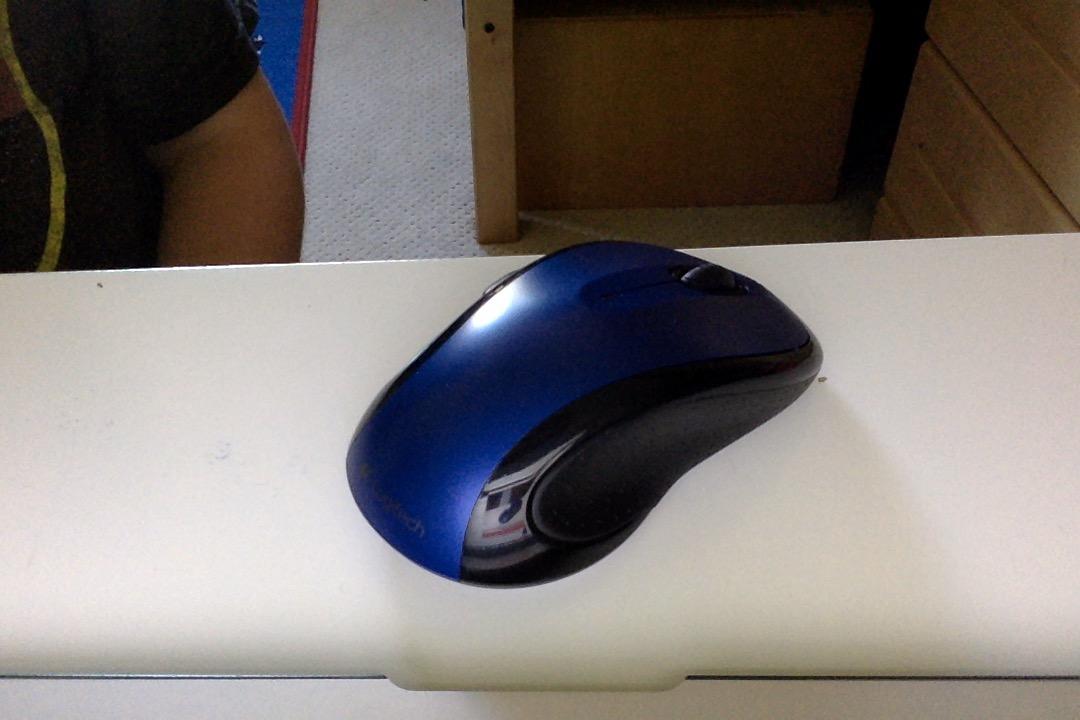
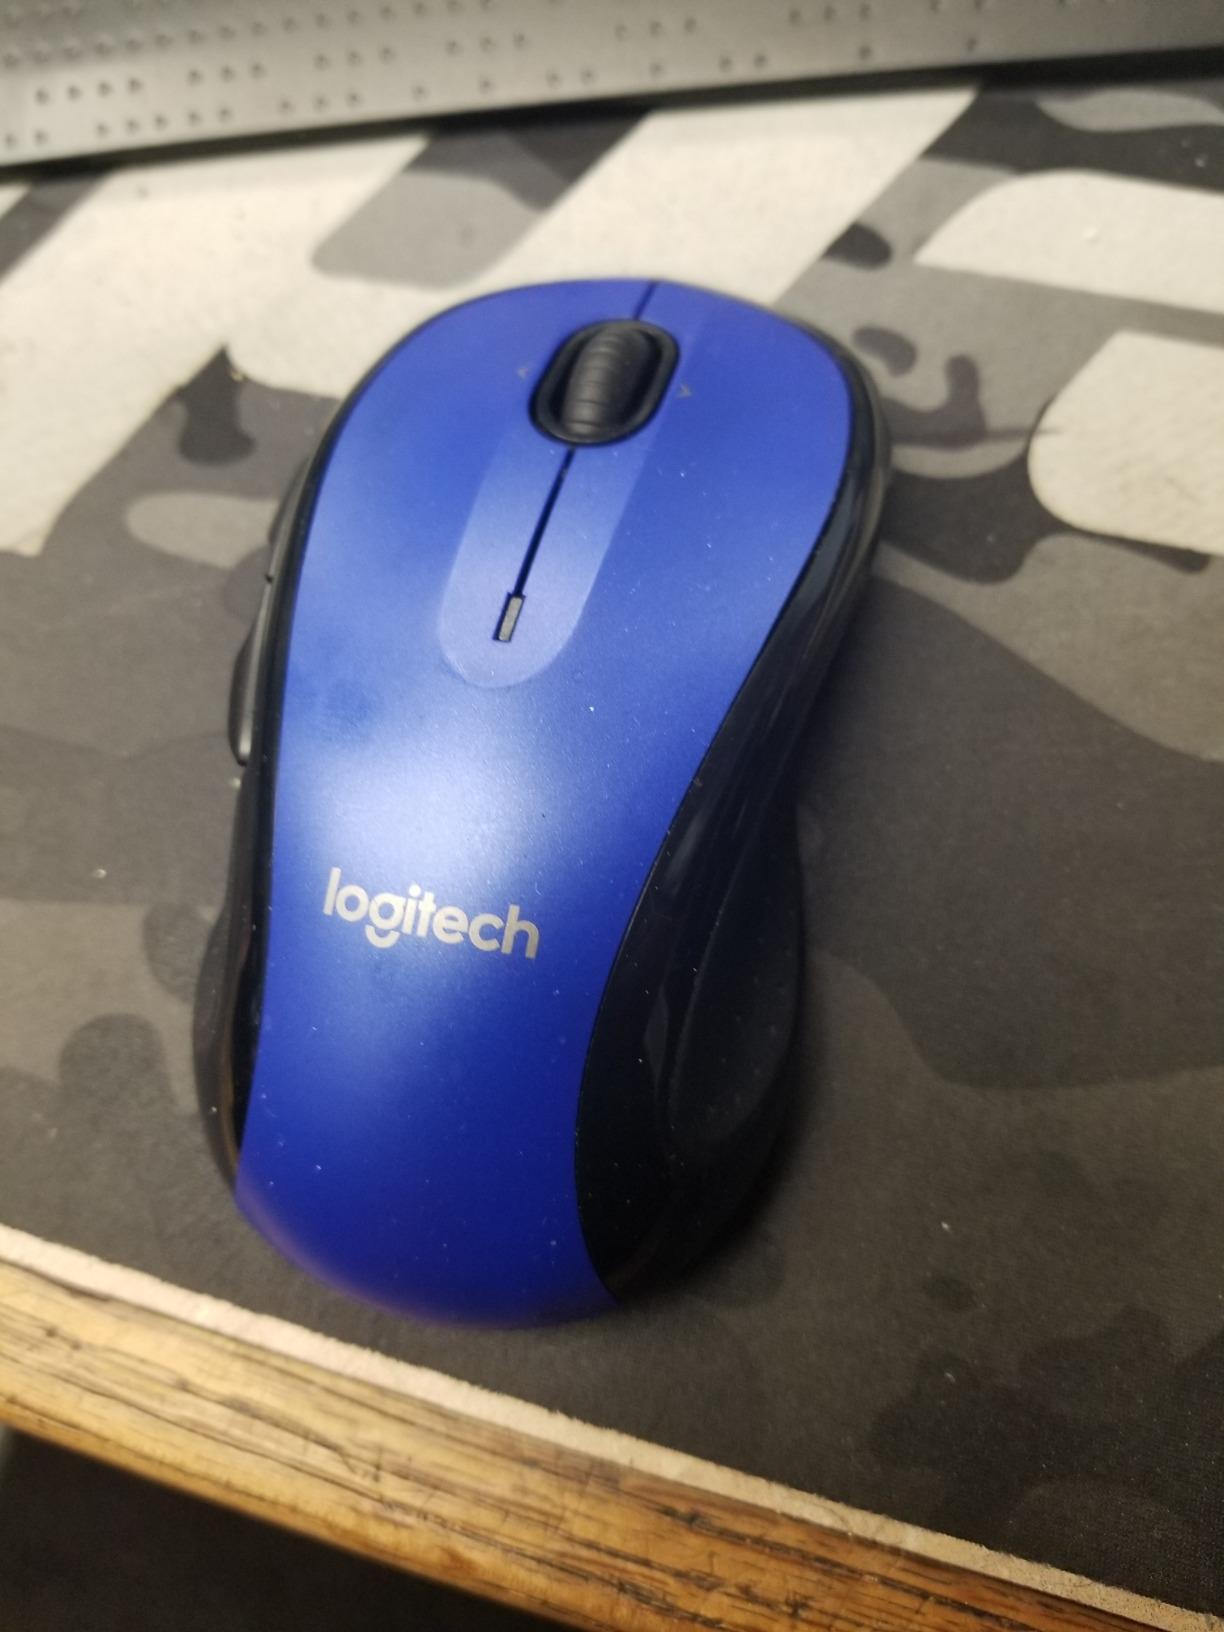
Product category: mouse
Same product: yes